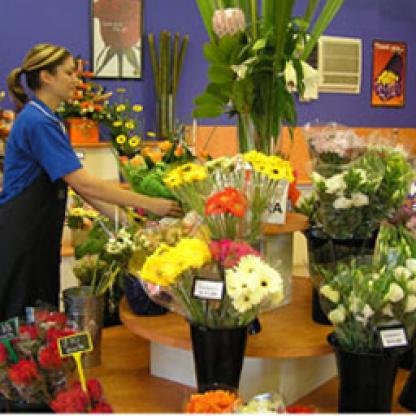
Scene: Indoor